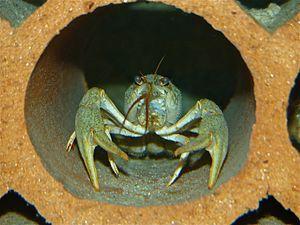
L'écrevisse à pieds blancs ou à pattes blanches est une espèce de crustacés dont l'aire naturelle de répartition est l'Europe de l'Ouest.